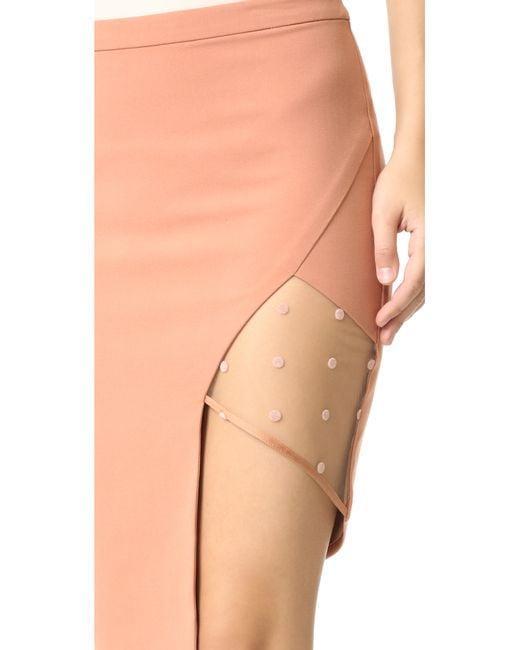
Helloranger Bleistiftrock mit Schlitz links